Rockwood, Spokane

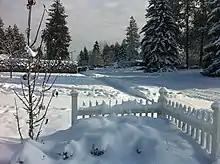
Rockwood Boulevard in winter

Grand Boulevard and 29th Avenue are considered urban principle arterials, the highest classification in the city for non-limited access roadways. Southeast Boulevard is classified as an urban minor arterial. Rockwood Boulevard is classified as a major urban collector, a level between arterials and local access roads.